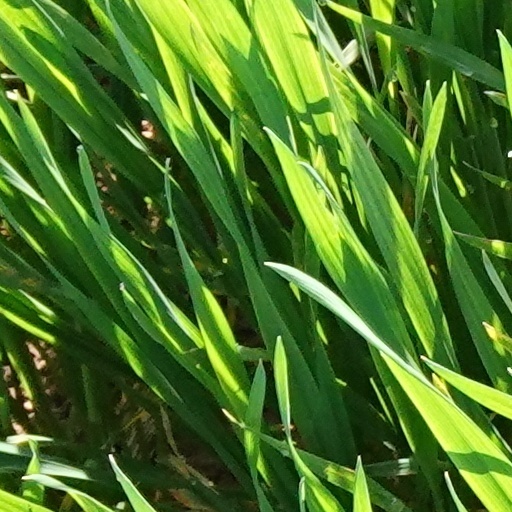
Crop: wheat